Farm

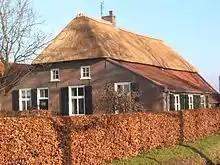
Traditional Dutch farmhouse

Dairy farming is a class of agriculture, where female cattle, goats, or other mammals are raised for their milk, which may be either processed on-site or transported to a dairy for processing and eventual retail sale There are many breeds of cattle that can be milked some of the best producing ones include Holstein, Norwegian Red, Kostroma, Brown Swiss, and more.